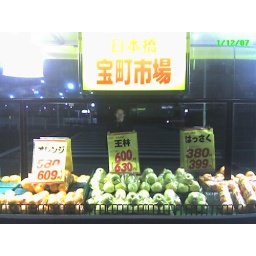
Notice how expensive the fruit is compared to the US! A bag of apples cost over $6.00US!